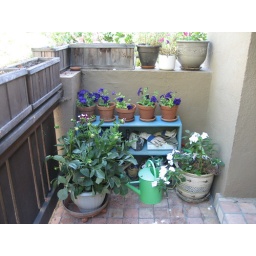
With new plants and shelf for storing outdoor shoes and Ozzie gear. Just in time for the rainy season.